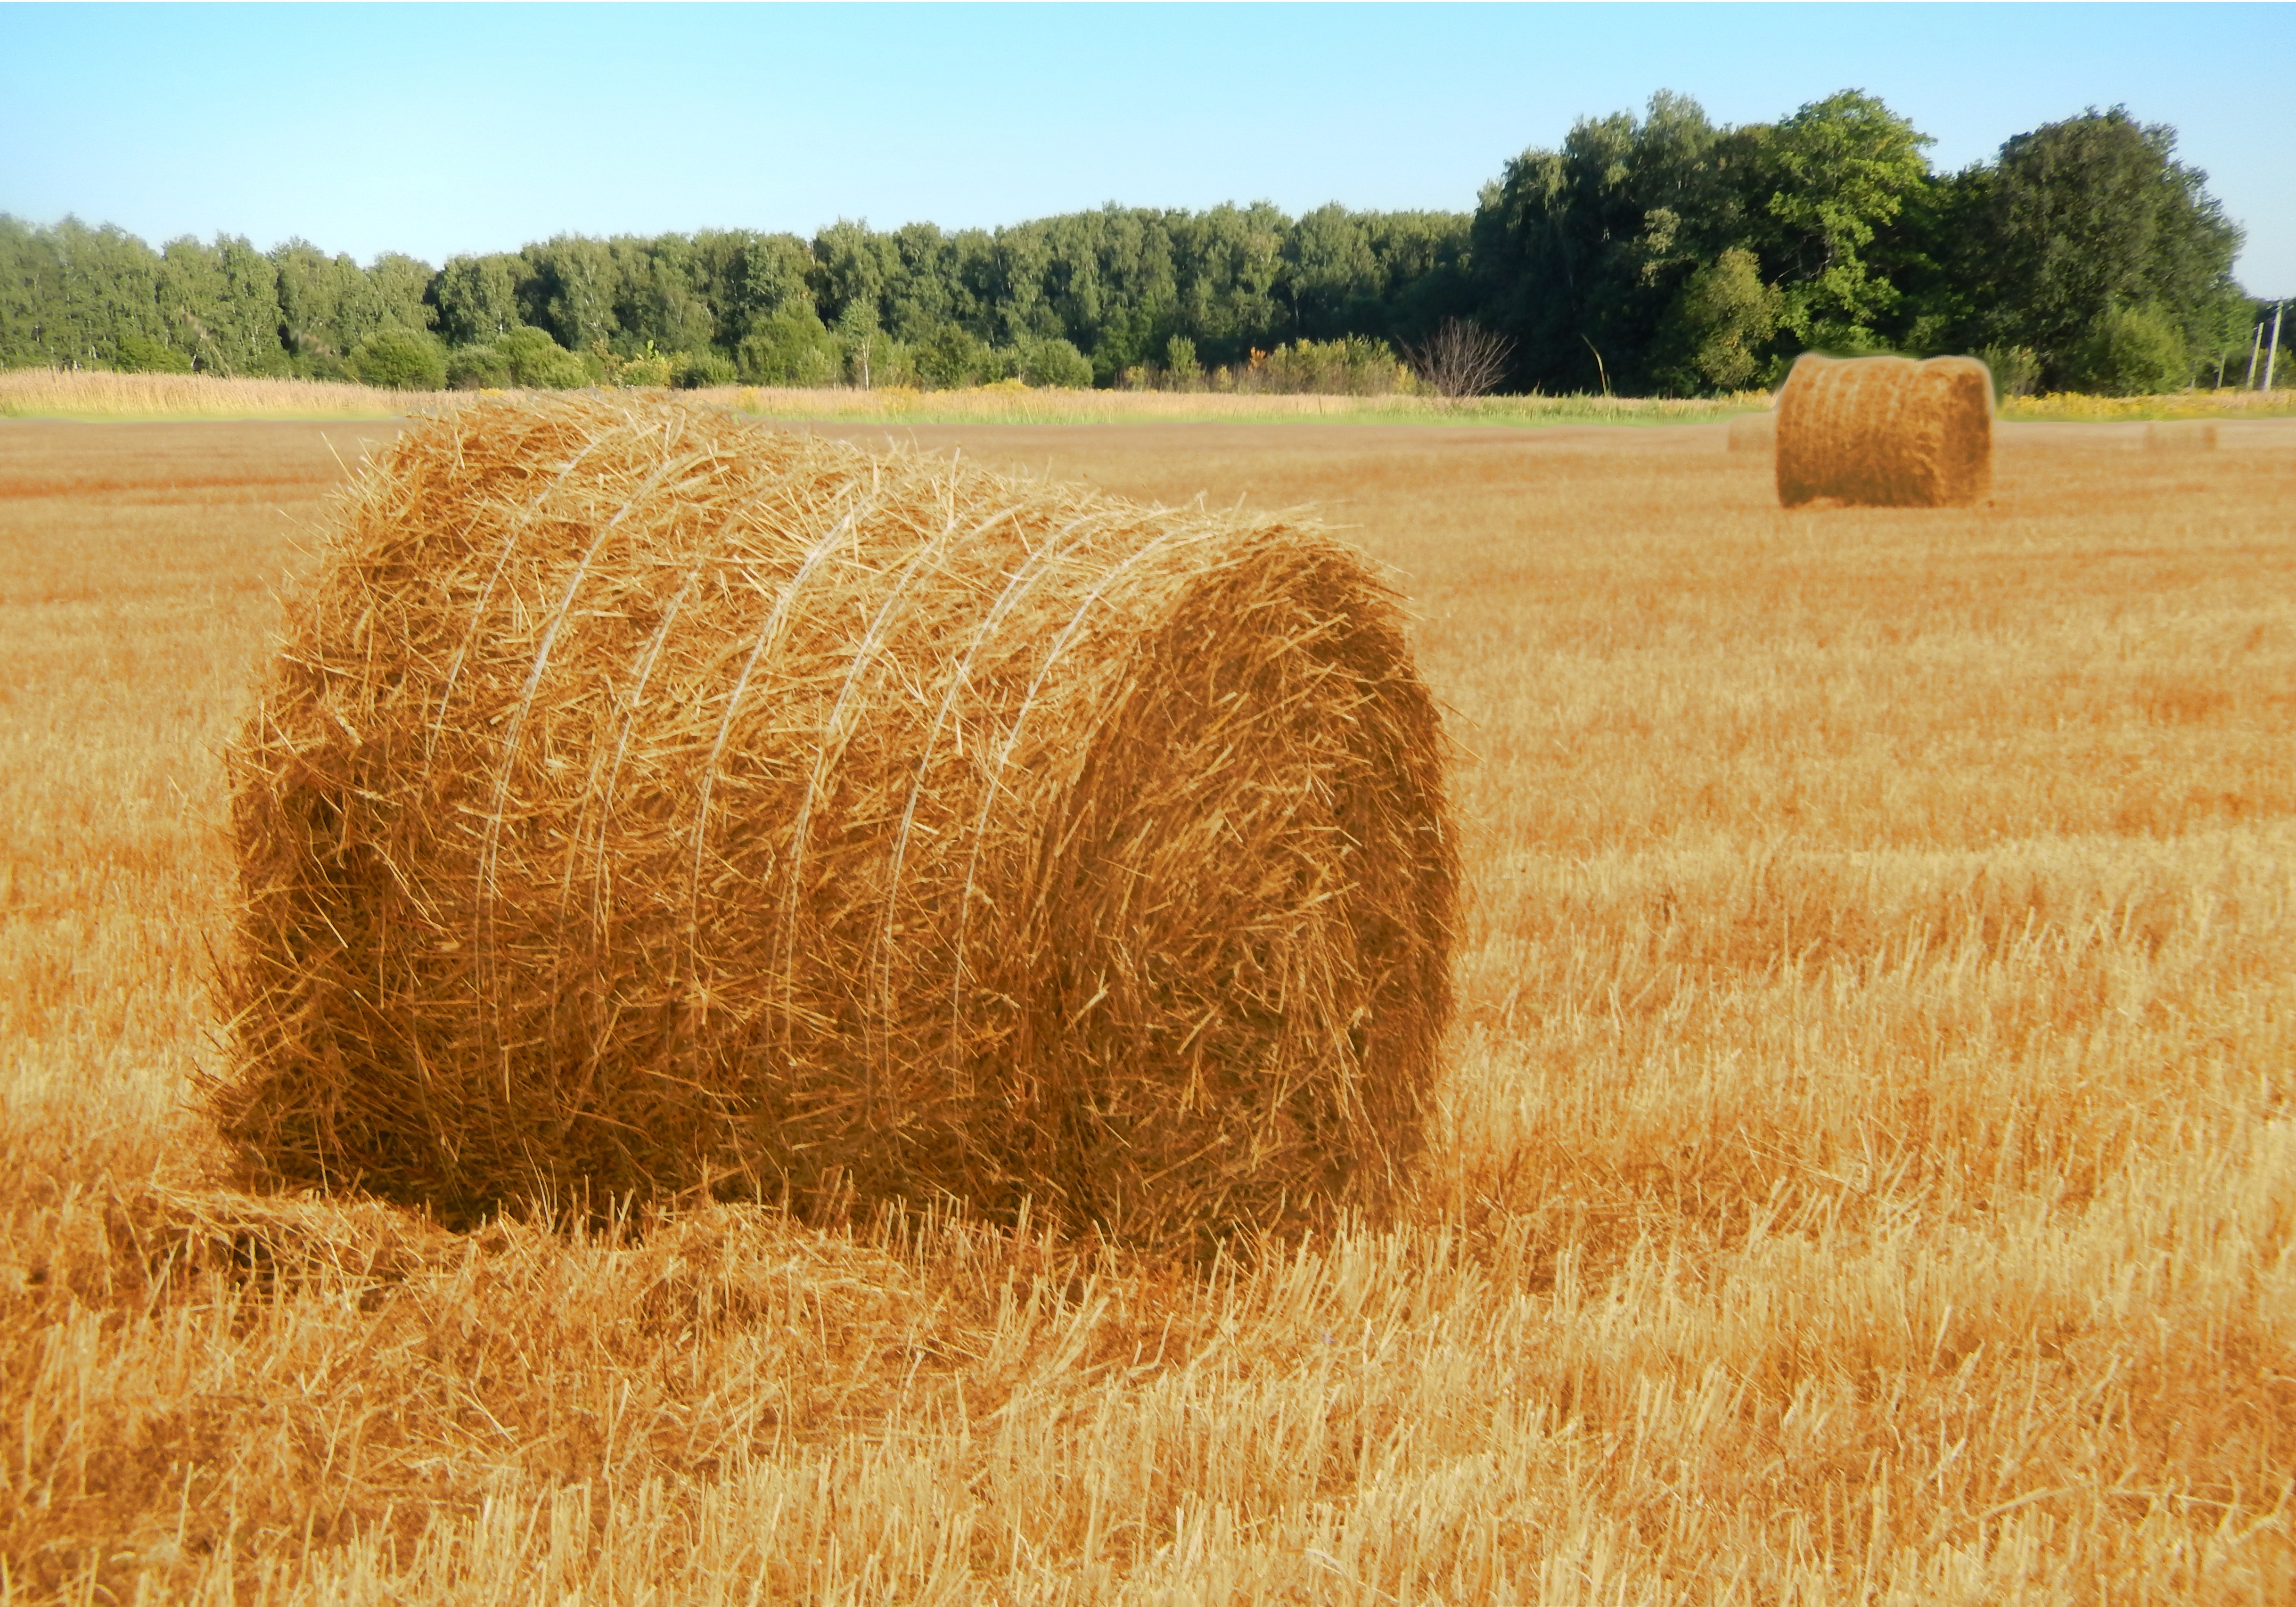
nature, plant, hay, field, wheat, prairie, food, harvest, crop, pasture, autumn, agriculture, grassland, straw, flowering plant, grass family, land plant